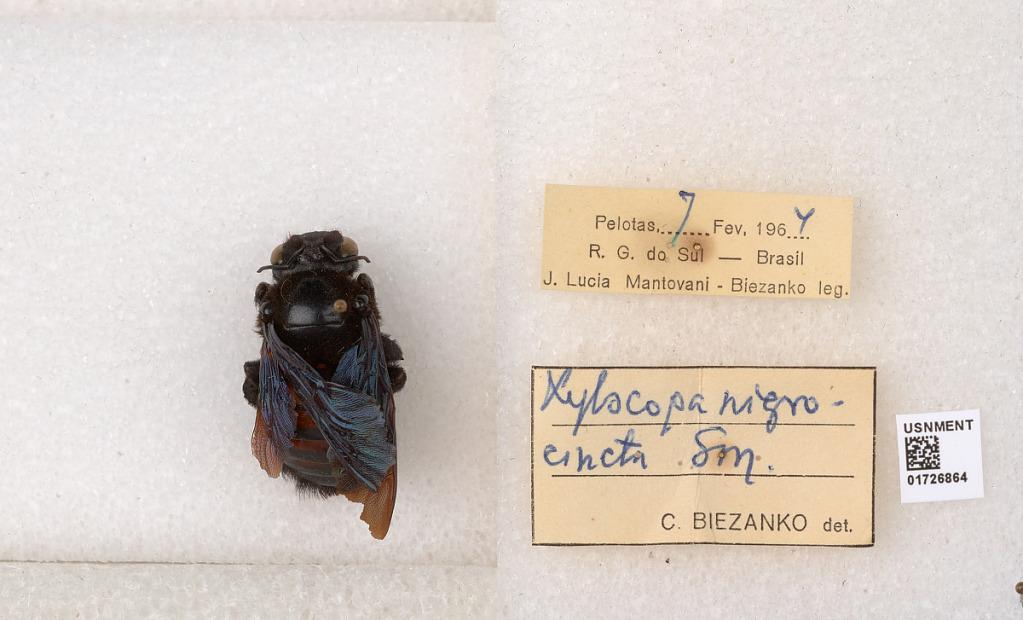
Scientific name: Xylocopa (Neoxylocopa) frontalis (Olivier)
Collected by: J. Mantovani-Biezanko
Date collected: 1964-2-7
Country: Brazil
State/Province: Rio Grande do Sul
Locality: Pelotas
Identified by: Biezanko, C.